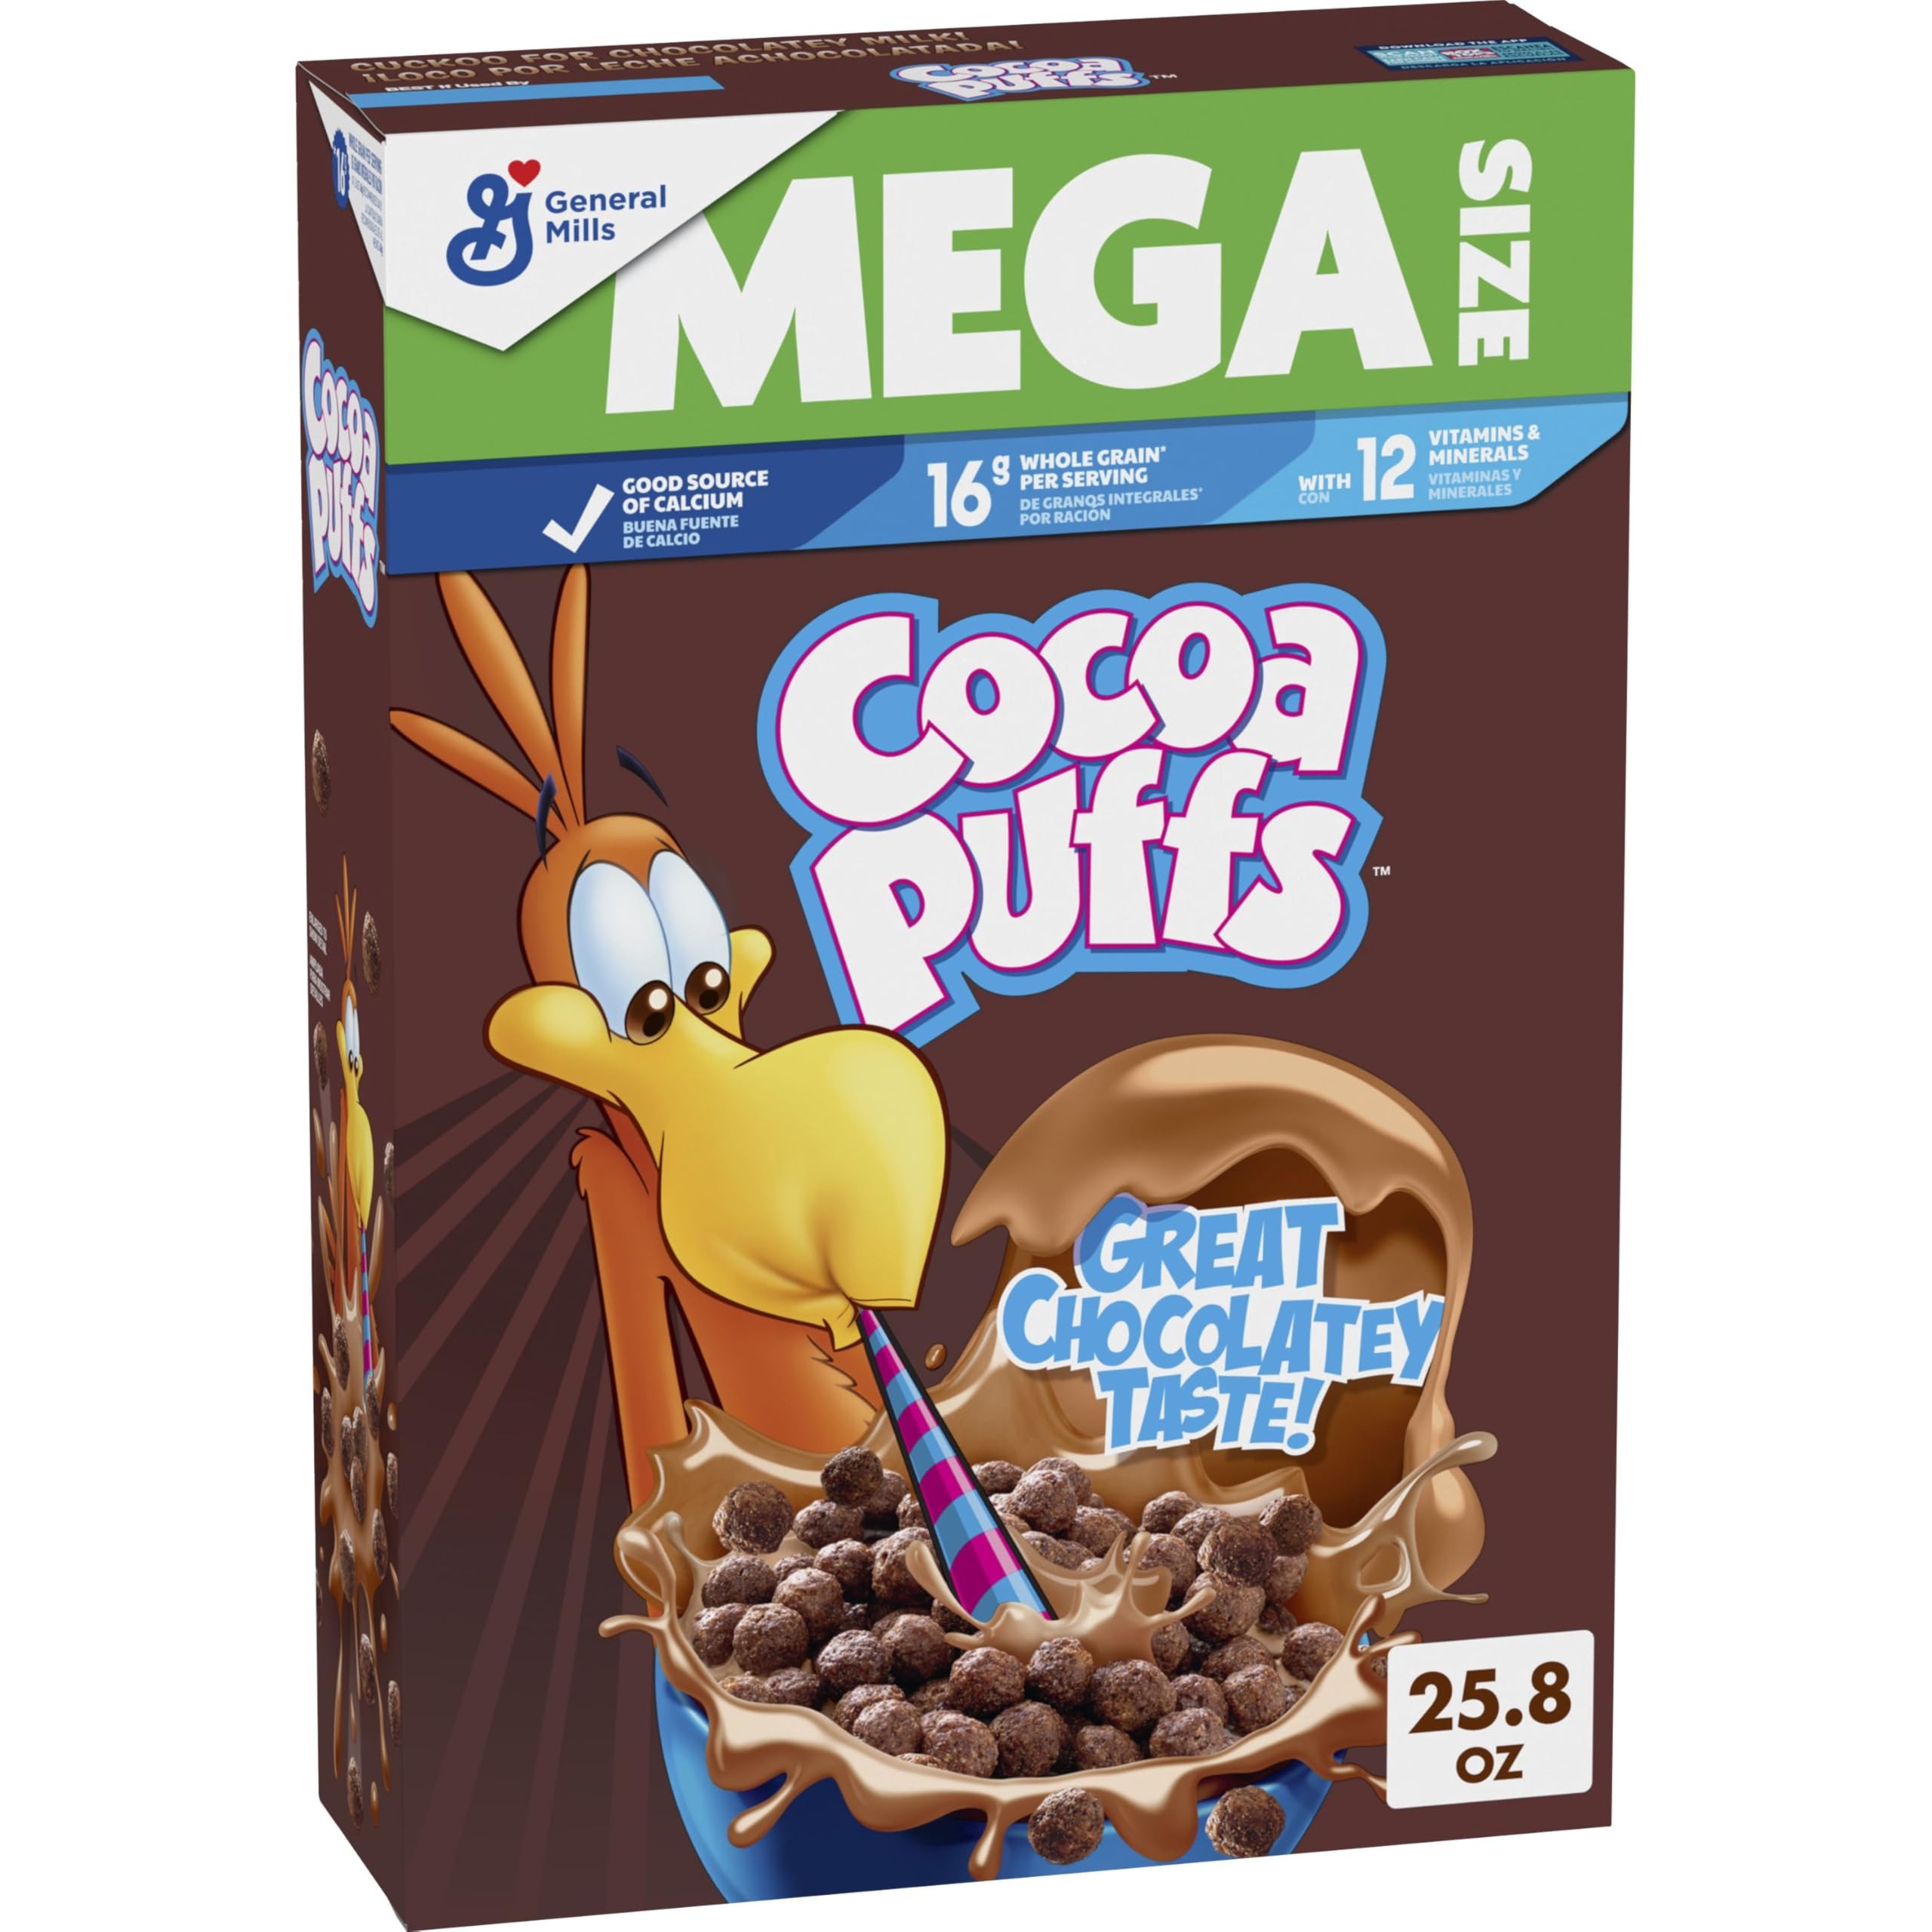
Item Name: Cocoa Puffs, Chocolatey Breakfast Cereal, Made with Whole Grain, Mega Size, 25.8 oz
Bullet Point 1: READY TO EAT CEREAL: Cocoa Puffs is a delicious ready to eat chocolatey breakfast cereal for kids and adults; A taste your family will go cuckoo for
Bullet Point 2: GREAT CHOCOLATEY TASTE: Naturally flavored sweetened corn puffs with a chocolatey taste the whole family can enjoy; An ideal pantry staple
Bullet Point 3: MADE WITH WHOLE GRAIN: Each serving provides 16g whole grain (at least 48g recommended daily), and has a good source of calcium, with 12 vitamins and minerals
Bullet Point 4: KIDS SNACK: Pour a bowl of cold cereal with milk as part of a quick breakfast or an after school snack; Add some to a snack bag to enjoy this cereal on the go
Bullet Point 5: CONTAINS: One cardboard box of crunchy Cocoa Puffs, Chocolatey Breakfast Cereal, Whole Grain, Mega Size, 25.8 oz; Perfect for instant snacking, or a part of breakfast and meals
Value: 25.8
Unit: Ounce

Price: 6.48